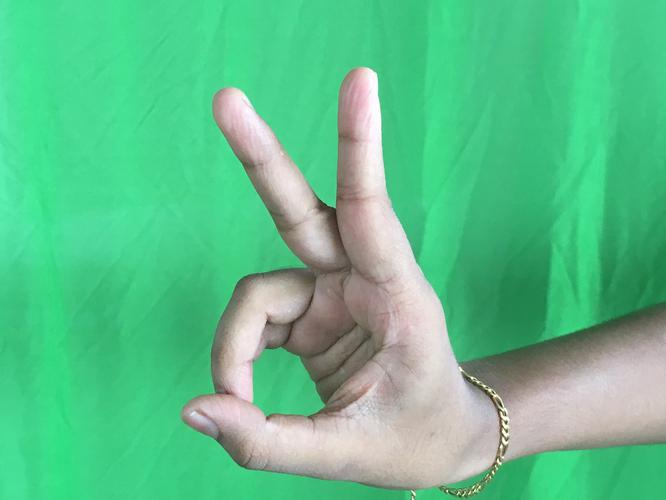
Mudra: Katrimukha
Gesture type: single_hand